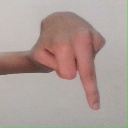
अक्षर: प